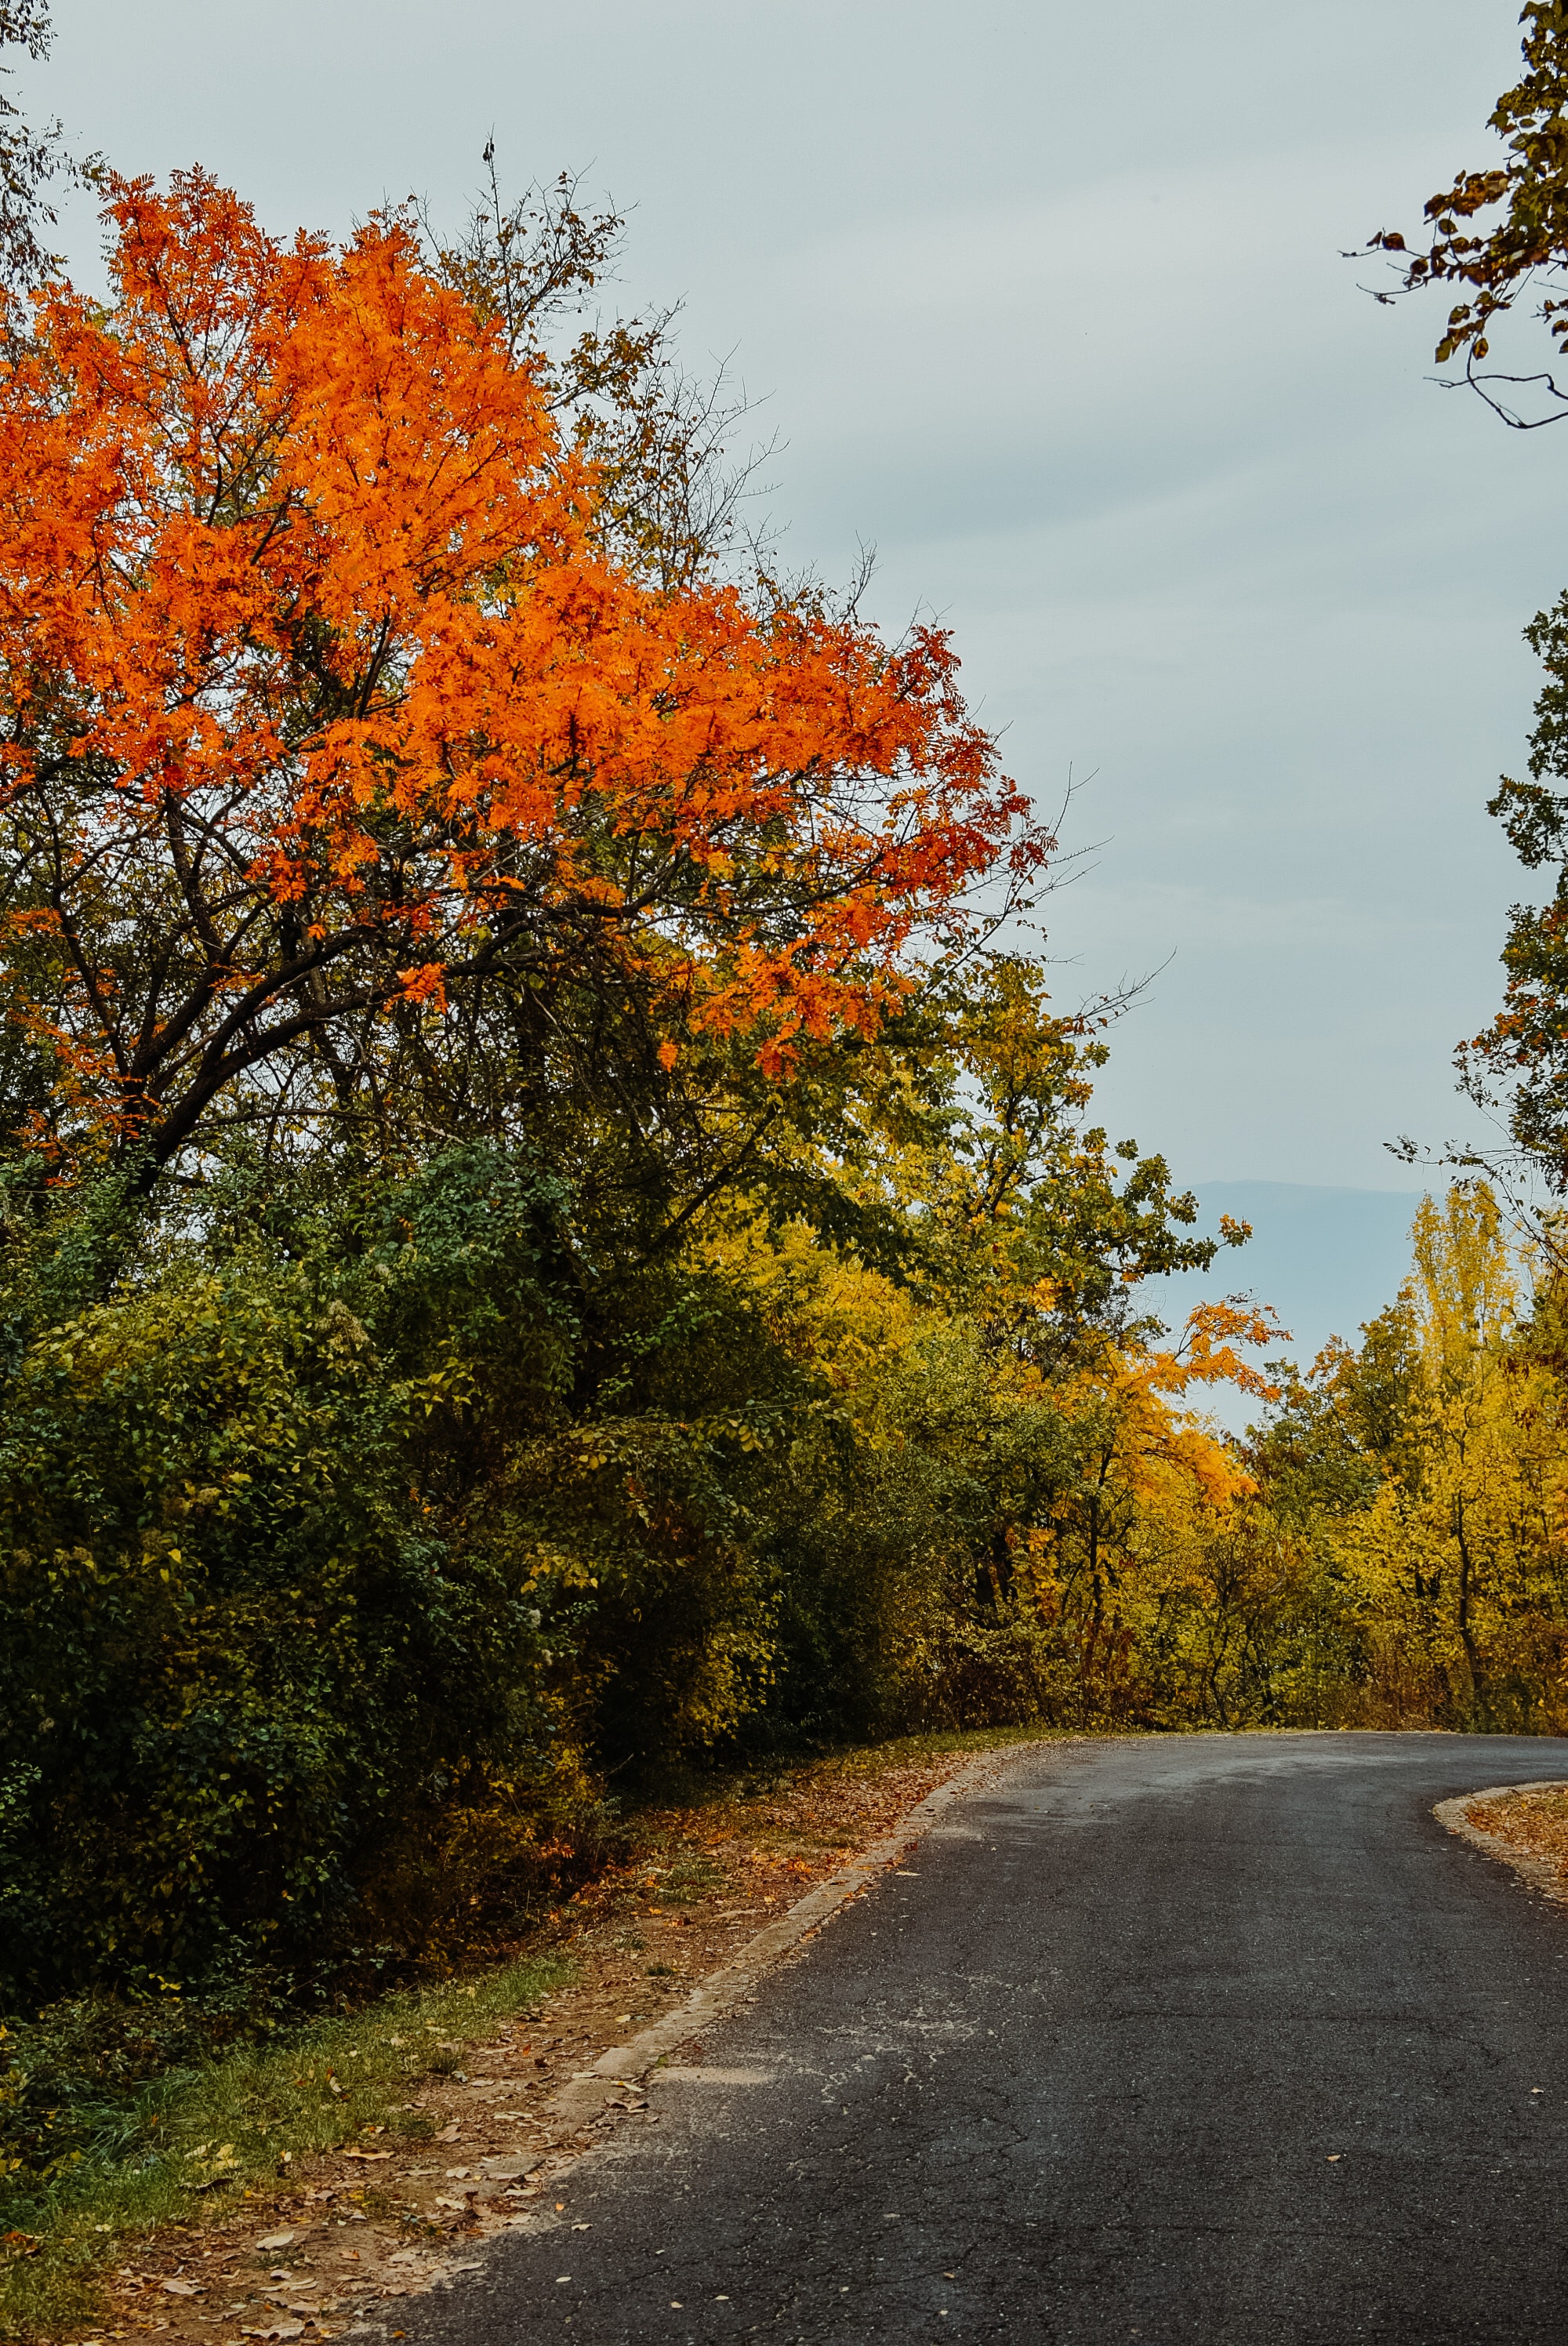
tree, leaf, road, natural landscape, sky, autumn, nature, orange, red, woody plant, natural environment, plant, deciduous, lane, wilderness, yellow, infrastructure, branch, biome, state park, road surface, asphalt, grass, spring, rural area, landscape, forest, street, national park, temperate broadleaf and mixed forest, maple, trail, sunlight, hill, cloud, plant stem, nonbuilding structure, mountain, highway, woodland, shrub, twig